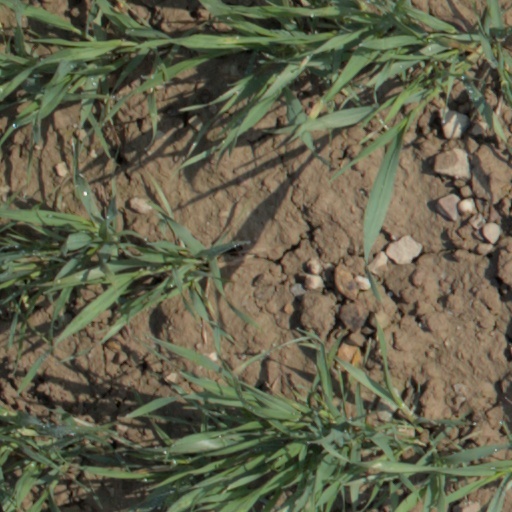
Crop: wheat